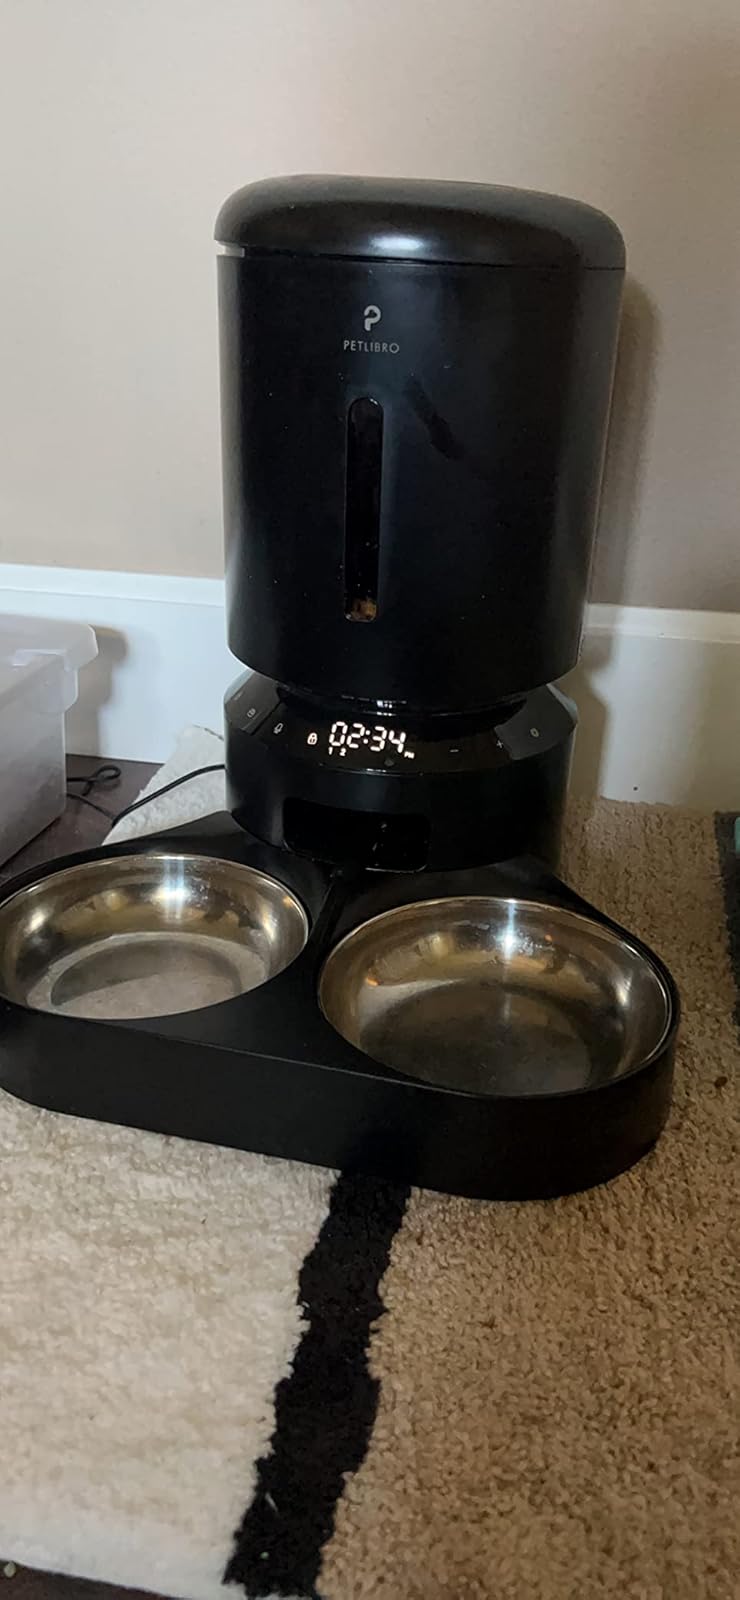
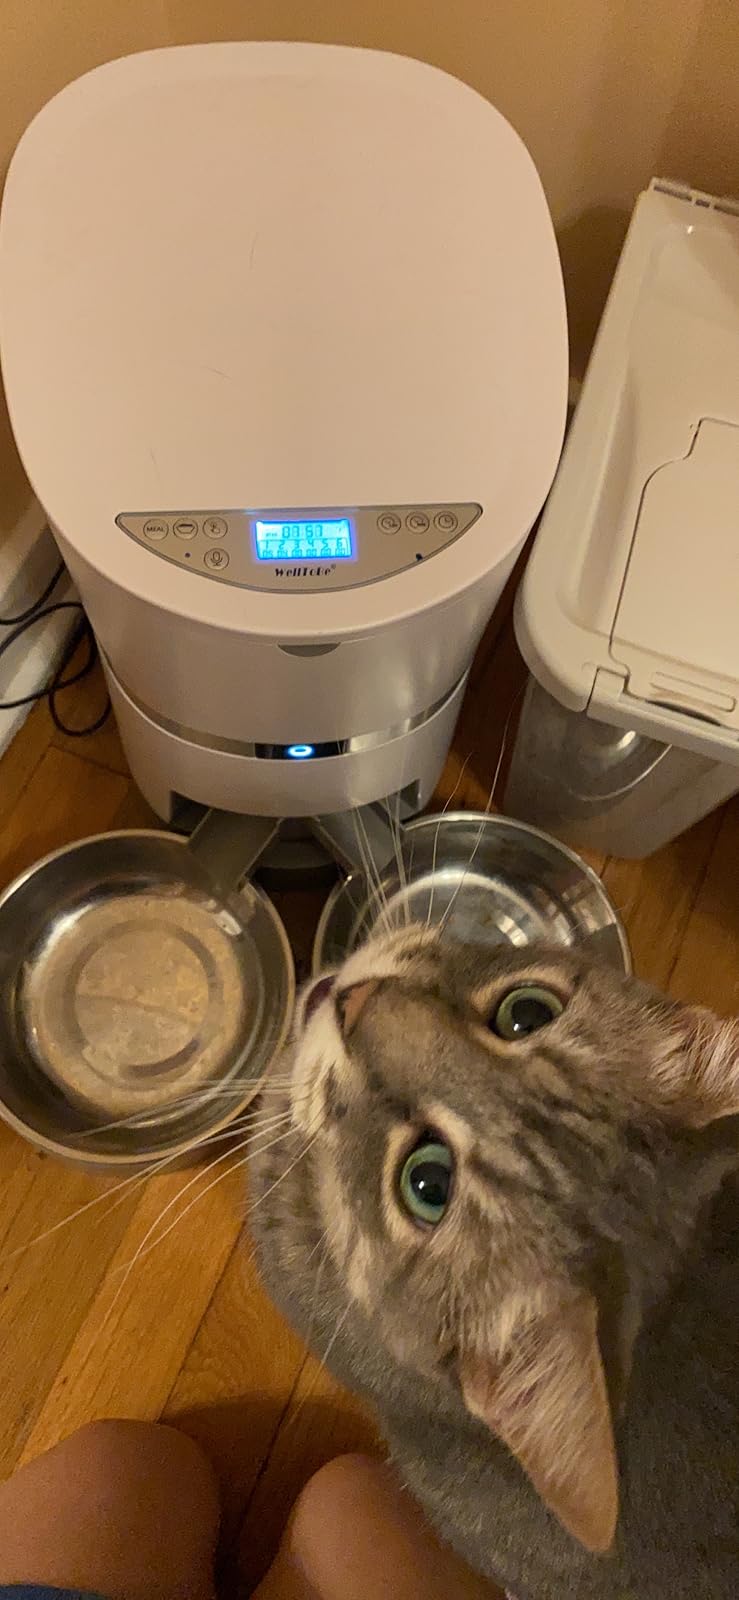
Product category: items_feeder
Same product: no